Matt Bellamy

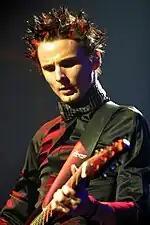
Bellamy performing in 2001

At Teignmouth Community School, Devon, Bellamy played in a number of bands, including Carnage Mayhem and Gothic Plague with drummer Dominic Howard. When members of Gothic Plague left because of other interests, Bellamy and Howard asked bassist Chris Wolstenholme to join. In 1994, using the name Rocket Baby Dolls, they won the school's "Battle of the Bands" which led them to take the band more seriously, and changed their name to Muse.